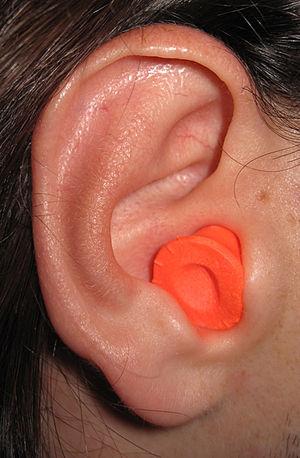
L'hyperacousie est une maladie se caractérisant par un dysfonctionnement de l'audition qui occasionne une hyperfragilité de l'ouïe. Une personne victime d'hyperacousie souffre quand elle est exposée au bruit ou à certains sons ou certains environnements bruyants. Les souffrances décrites les plus fréquemment sont des douleurs, et une intensification d'acouphènes préexistants. Ces souffrances sont proportionnelles à l'intensité du bruit et à la durée d'exposition. Les fréquences touchées et le seuil de tolérance à l'intensité acoustique varient d'une personne à l'autre.